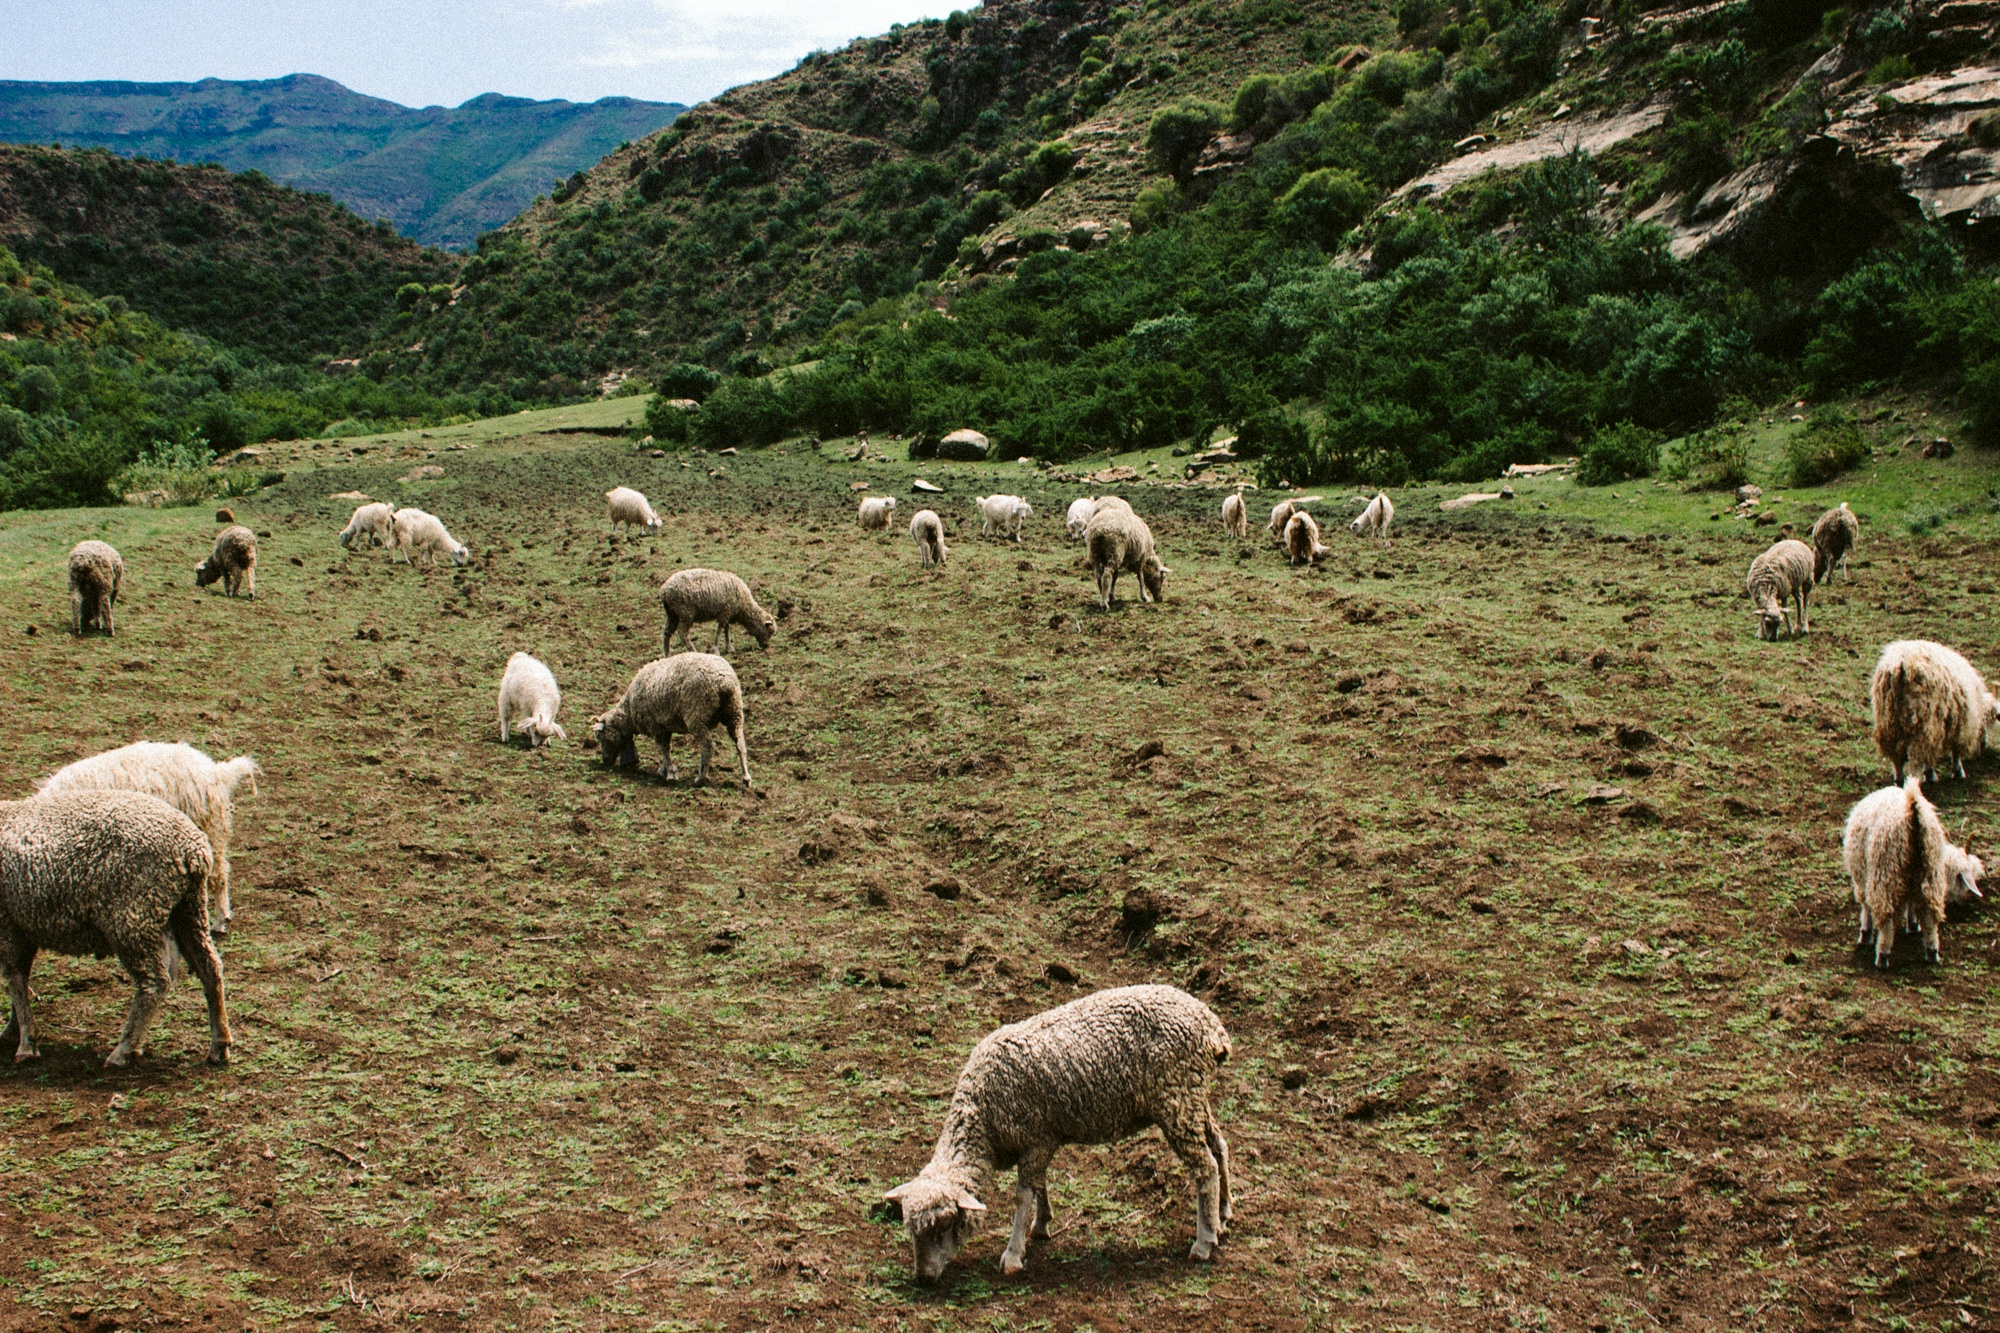
herd, pasture, grazing, sheep, mammal, fauna, grassland, plateau, sheeps, ecosystem, rural area, goatherd